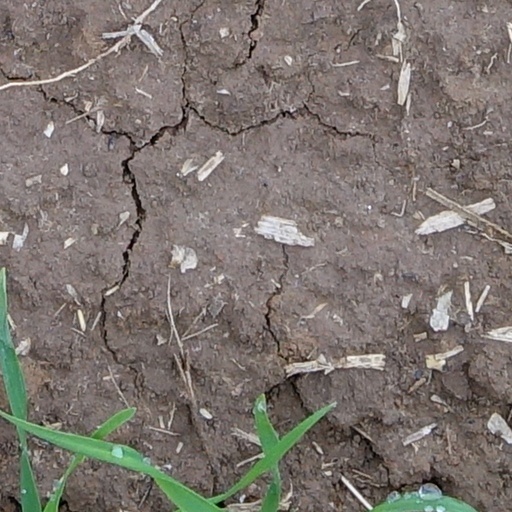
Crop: wheat